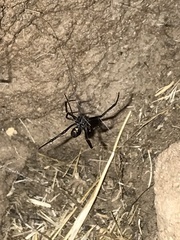
Species: Lactrodectus_hesperus